Pertunmaa Church

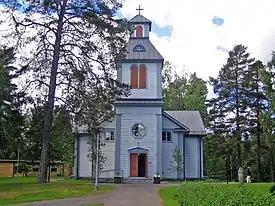
Exterior of the church

Pertunmaa Church is a short-towered wooden church in Pertunmaa, Finland, built according to the drawings of master builder Matti Vihonen in 1929. The church covers an area of 400 square meters and has seating for 400 people. The church was built partly from the logs of the old church of Hartola and in the same shape. The tower is built from the belfry of Hartola Church, but in a different shape. It has three floors and a lantern with a tent roof at the top. The two bells of the church were obtained from the former Russian military church in Mikkeli in 1924. The church has rounded windows at the ends and pilasters at the corners of the building, the outer ceilings have saddle ceilings. The interior is a wooden arch, the inner walls are on a log surface. The church was renovated in 1958. The altarpiece valled "Jesus blessing the children" was painted by Albert Carlsson.